Don MacMillan

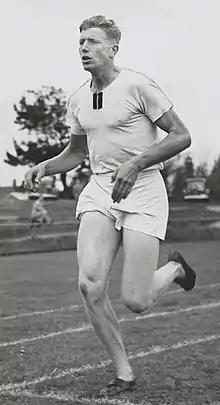
MacMillan in 1948

Donald Robertson Thomson MacMillan (5 January 1928 – 19 November 2004) was an Australian middle-distance runner. He competed in the 800 metres at the 1952 and 1956 Summer Olympics, but failed to reach the finals. In 1952, he placed ninth in the final of the 1500 m event. At the British Empire and Commonwealth Games, MacMillan finished seventh over 1 mile in 1950, and won a bronze medal in the 4×440 yd relay in 1954.